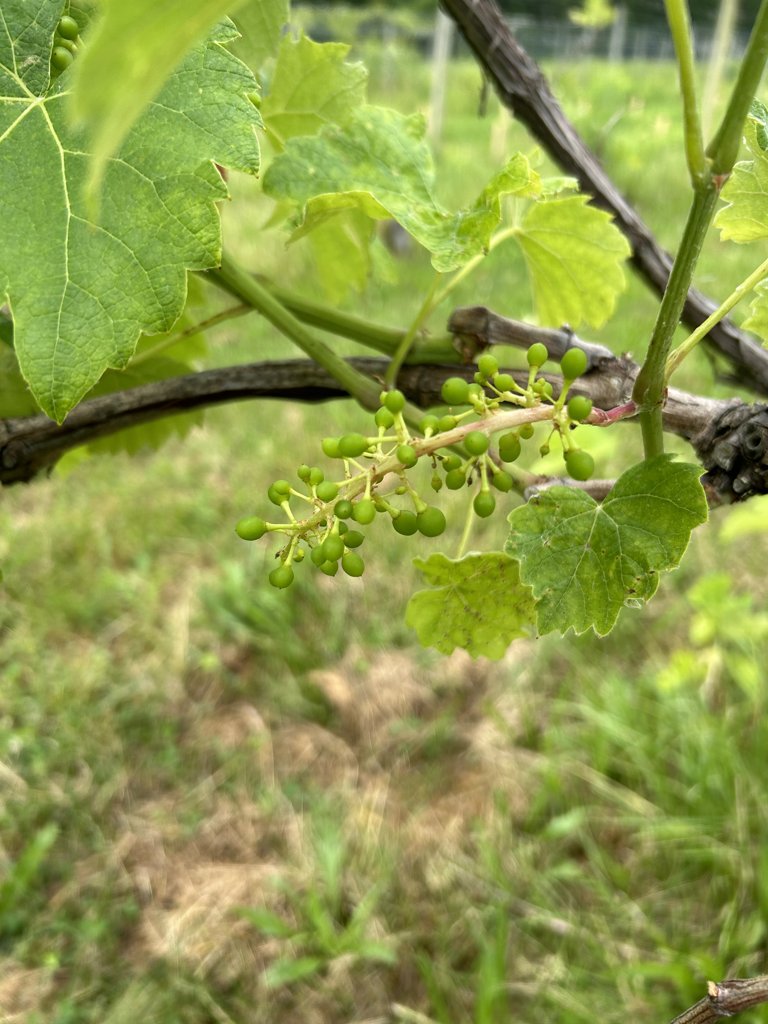
Berries visible: 56
Grape clusters: 1